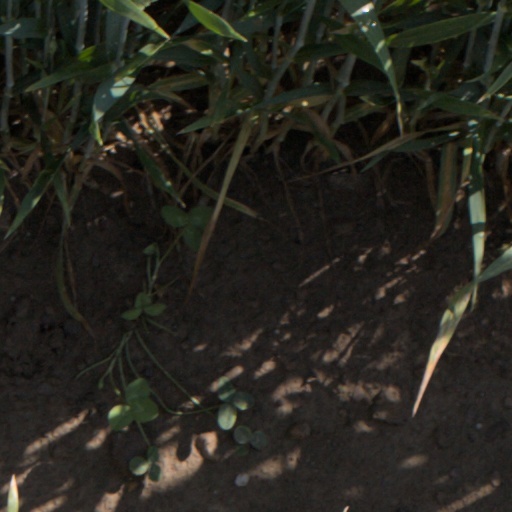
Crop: wheat